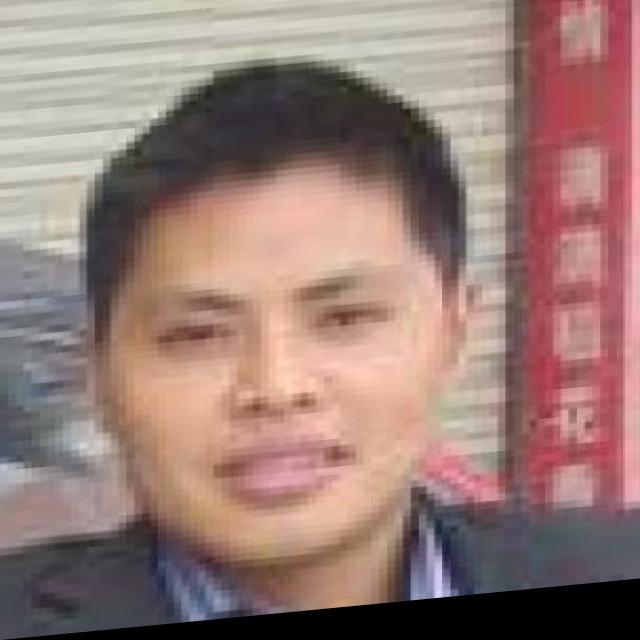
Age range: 21-44